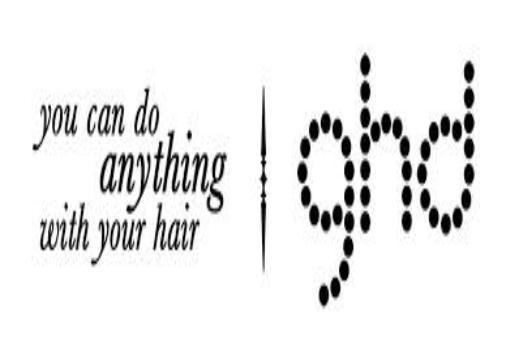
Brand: ghd
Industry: Necessities